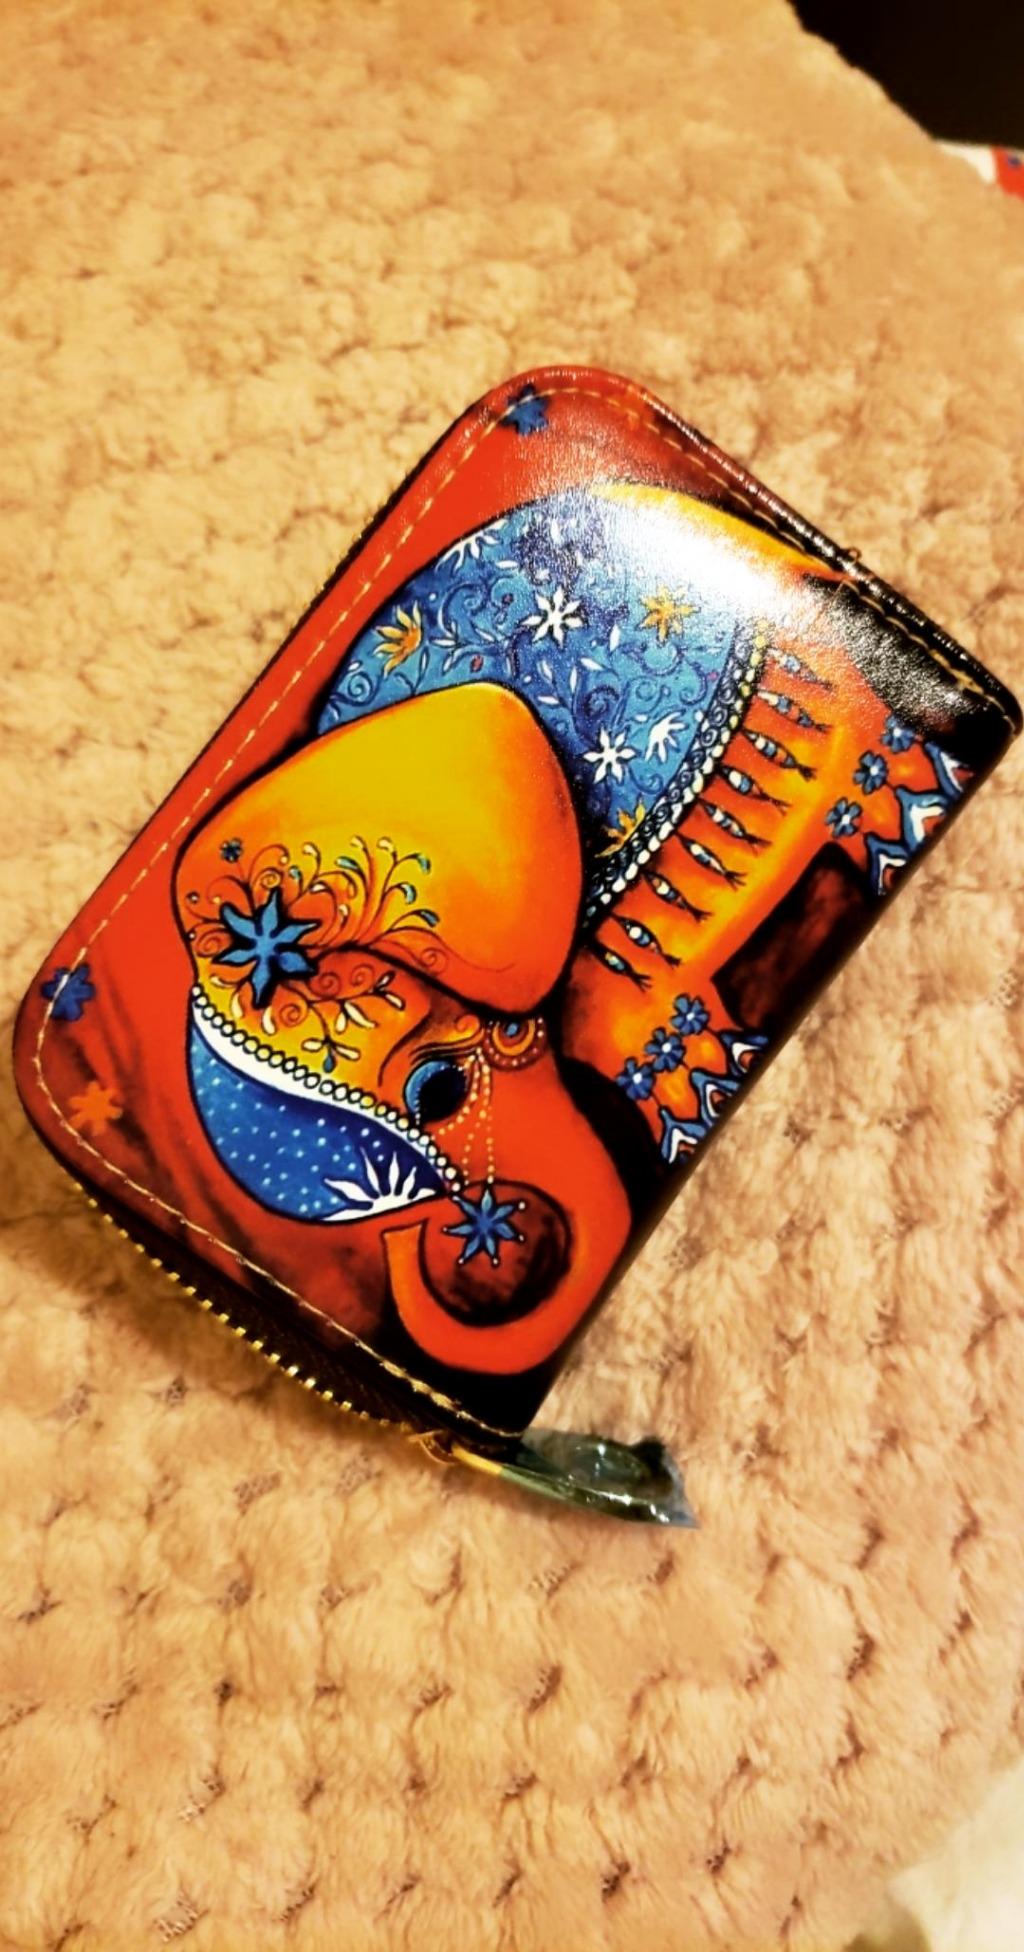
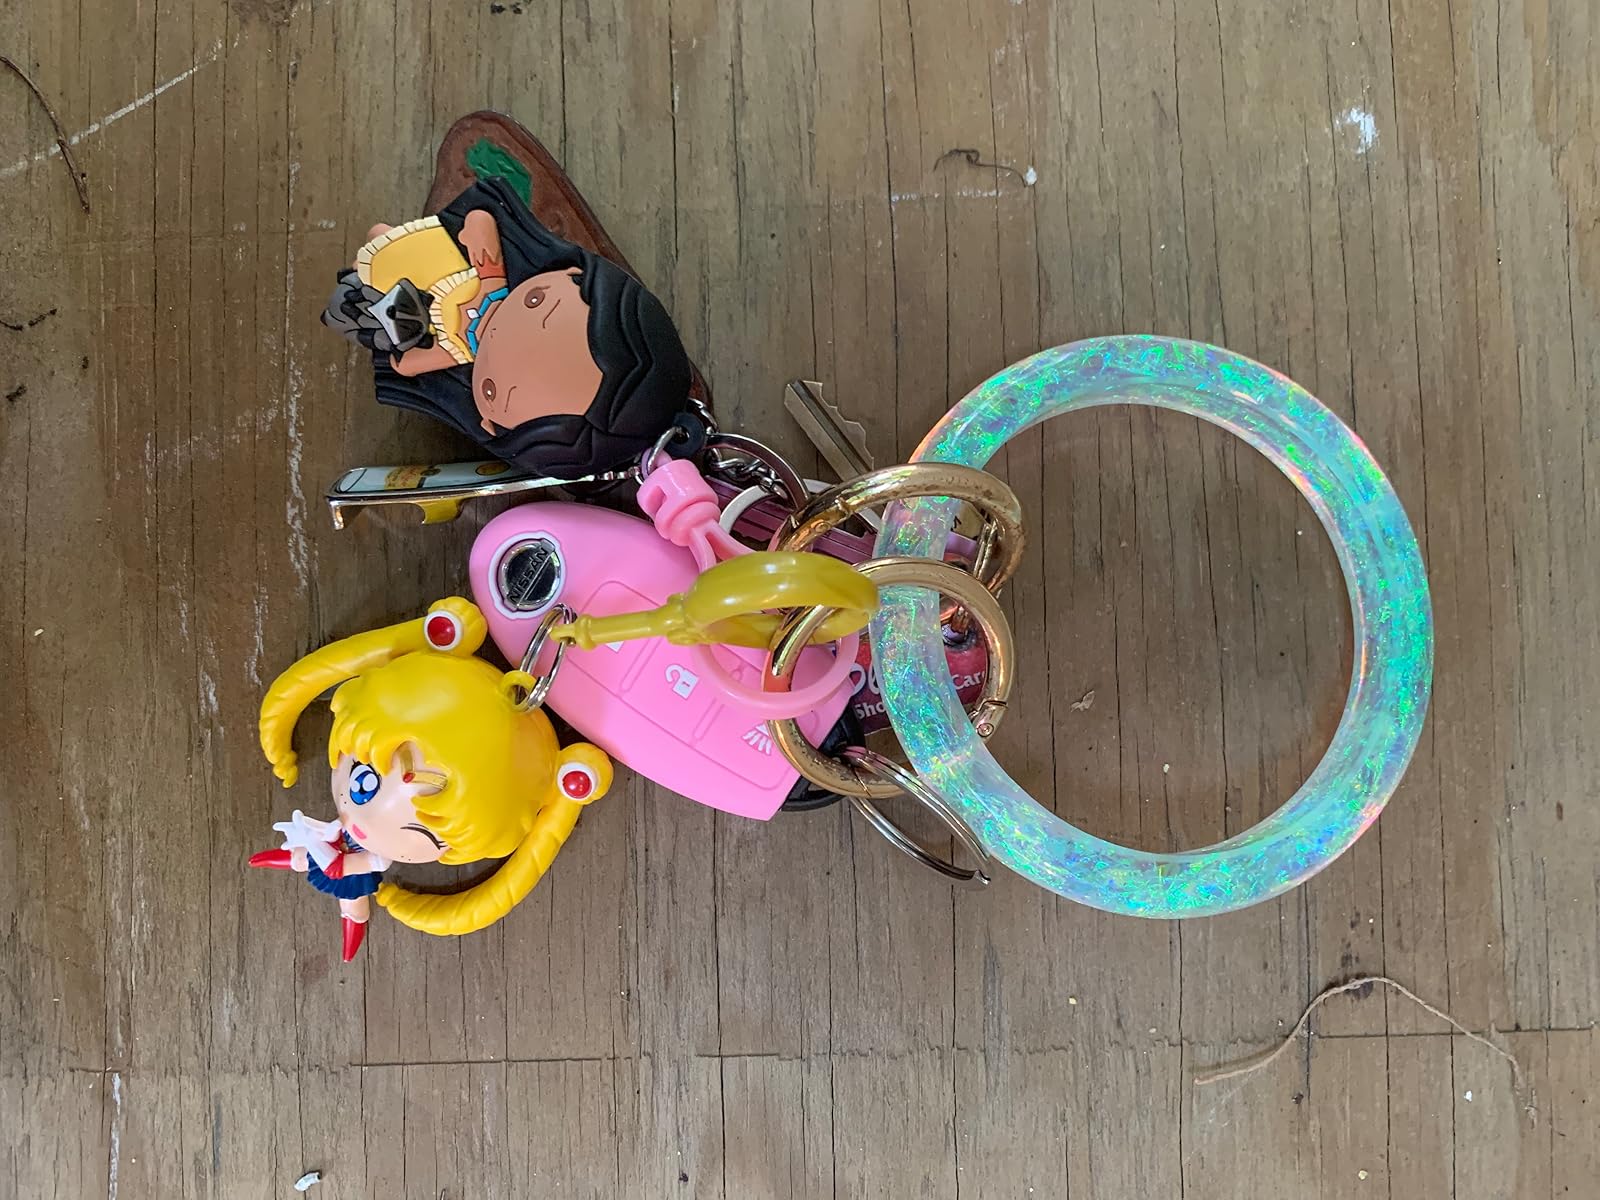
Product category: accessories_keychain
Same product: no